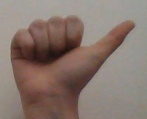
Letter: dhad